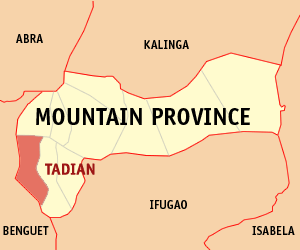
Tadian est une municipalité de 4ᵉ classe située dans la Mountain Province aux Philippines. Selon le recensement de 2010 elle est peuplée de 20 689 habitants. Tadian était connue sous le nom de Kayan jusqu'en 1959, après que le siège du gouvernement a été transféré au quartier de Tadian.